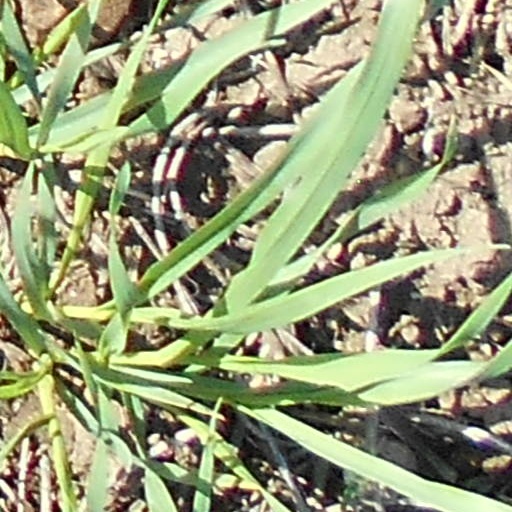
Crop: wheat